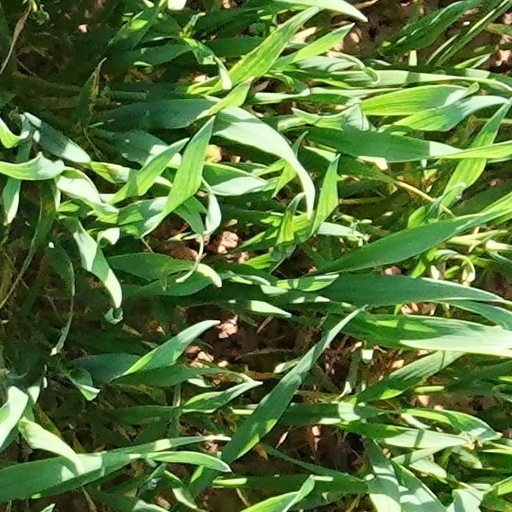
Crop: wheat